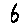
Label: 6